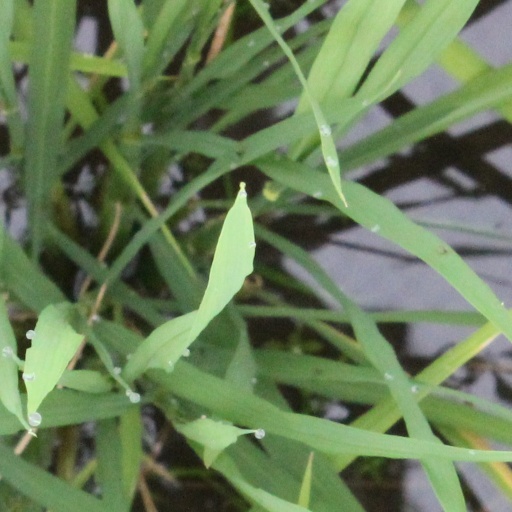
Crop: rice